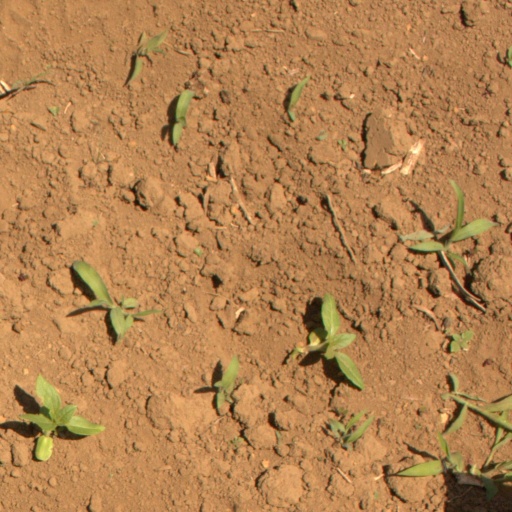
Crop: Jerusalem artichoke